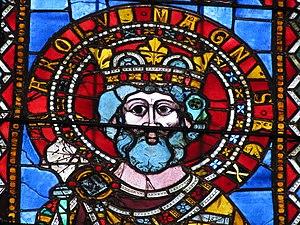
Alsace, Bas-Rhin, Cathédrale Notre-Dame de Strasbourg (PA00085015). Bas-côté nord, Verrière (1210-1270) ""Empereurs Saint-Empire"": Charlemagne"